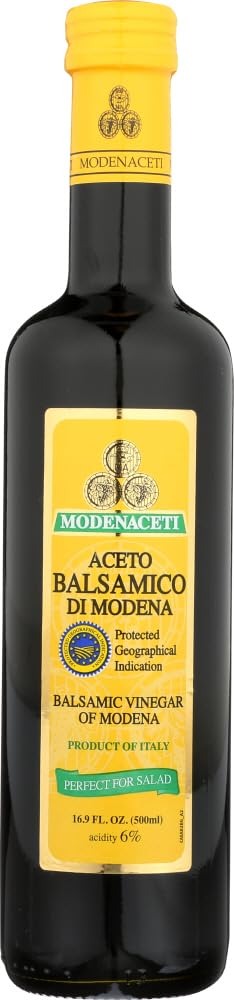
Item Name: Modenaceti Balsamic Vinegar 6x 16.9OZ
Value: 6.0
Unit: Count

Price: 64.985